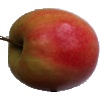
Label: Apple Pink Lady 1